Henry Hezekiah Cogswell

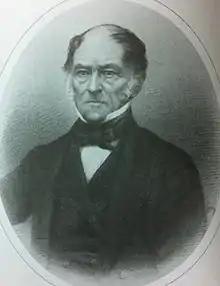
Henry Hezekiah Cogswell, Halifax, Nova Scotia

Henry Hezekiah Cogswell (April 12, 1776 – November 9, 1854) was a lawyer, political figure and philanthropist in Nova Scotia. He represented the town of Halifax in the Nova Scotia House of Assembly from 1818 to 1820. He was president of the Royal Acadian School.